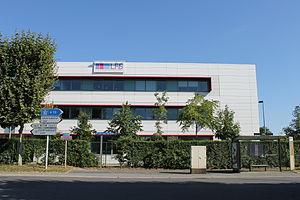
Le siège du Laboratoire français du fractionnement et des biotechnologies (LFB), dans le parc d'activités de Courtaboeuf.
Le Parc d'activités de Courtabœuf est un parc industriel du pôle Paris-Saclay situé à vingt-deux kilomètres au sud-ouest de Paris dans le département français de l'Essonne et la région Île-de-France, implanté sur les communes des Ulis, Villebon-sur-Yvette et Villejust.
Paris-Saclay est un pôle scientifique et technologique en cours d'aménagement à vingt kilomètres au sud de Paris, sur une zone couvrant 27 communes des départements de l'Essonne et des Yvelines. Sa construction, lancée en 2006, doit durer quinze à vingt ans pour permettre de regrouper à terme entre 20 et 25 % de la recherche scientifique française. Le projet Paris-Saclay vise à regrouper organismes de recherche, grandes écoles, universités et entreprises privées afin de créer un pôle d'excellence scientifique et technique de dimension internationale, comparable à la Silicon Valley ou à la région de Cambridge.
Le LFB, historiquement laboratoire français du fractionnement et des biotechnologies, est un laboratoire français, dont l'activité est essentiellement tournée vers le fractionnement des protéines plasmatiques issues du plasma sanguin humain. Il dispose de l'exclusivité du fractionnement du plasma issu des dons de sang bénévoles, collectés sur le territoire français par l'Établissement français du sang.